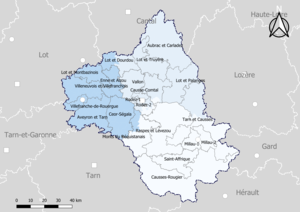
Carte du découpage cantonal du département de l’Aveyron, avec en surimpression les arrondissements (en nuances de bleu) - Carte arrêtée au 1er janvier 2019.
La liste des cantons de l'Aveyron, entrée en vigueur lors des élections de 2015, est définie par le décret du 21 février 2014. Elle est détaillée dans le tableau suivant, classée par arrondissement. Le département français de l'Aveyron comprend désormais 23 cantons contre 46 avant 2015.